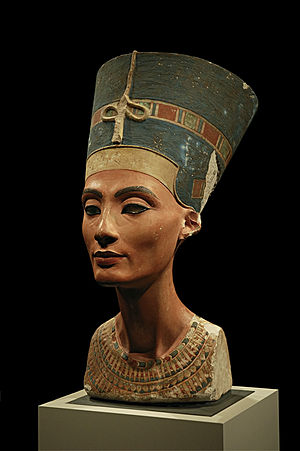
Det Ægyptiske Museum og Papyrussamling
Byste af Nefititi.
Det Egyptiske Museum og Papyrussamling eller kortere Det Egyptiske Museum er et museum, som er en del af det nationale statsmuseum i Berlin.